Grenadier Guards

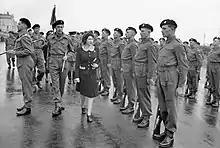
Princess Elizabeth inspecting an honour guard during a Royal visit to 5th Guards Armoured Brigade, at Hove, 17 May 1944

The 3rd, 5th and 6th Battalions served in the North African Campaign and in the final stages of the Tunisia Campaign, under command of the British First Army, where they fought significant battles in the Medjez-el-Bab and along the Mareth Line. The battalions took part in the Italian Campaign at Salerno, Monte Camino, Anzio, Monte Cassino, and along the Gothic Line. The 3rd Battalion, still with the 1st Guards Brigade, was attached to the 78th "Battleaxe" Infantry Division for two months in Tunisia until it was exchanged for the 38th (Irish) Brigade and became part of the 6th Armoured Division, where it would remain for the rest of the war. The 5th Battalion was part of 24th Guards Brigade and served with the 1st Division during the Battle of Anzio. After suffering devastating casualties, the brigade was relieved in March 1944 . The 6th Battalion served with the 22nd Guards Brigade, later redesignated 201st Guards Motor Brigade, until late 1944 when the battalion was disbanded due to an acute shortage of Guards replacements. During the course of the conflict, two men of the regiment were awarded the Victoria Cross. They were Lance Corporal Harry Nicholls of the 3rd Battalion, during the Battle of Dunkirk, and Major William Sidney of the 5th Battalion during the Battle of Anzio in March 1944.